Impact Wrestling Homecoming (2021)

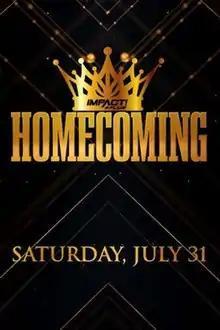
Promotional poster

The 2021 Homecoming was a professional wrestling event produced by Impact Wrestling. It was taped on July 18 and 19, 2021 and aired exclusively on Impact Plus on July 31, 2021. It was held at Skyway Studios in Nashville, Tennessee. It was the second event under the Homecoming chronology and the first to be held since the 2019 event.